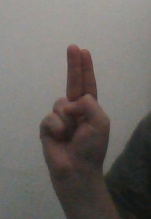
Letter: taa